Lyttelton Line

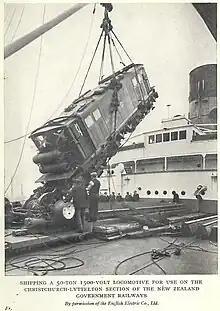
Locomotive Destined for Christchurch-Lyttleton Railway

The main impetus for electrification of the Lyttelton Line was to alleviate the nuisance created by the smoke exhaust of the steam locomotives in the Lyttelton tunnel for passengers and crews alike. Other options tried or investigated for this line were duplication, and an attempt in 1909 to convert a Wf class steam locomotive to oil burning for operation through the tunnel, a move that proved to be only partially successful, and a study done into the idea of using diesel motive power through the tunnel, an option that was abandoned due to the immaturity of the technology at the time.